Aachen-Rothe Erde station

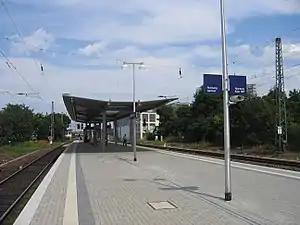
Newly rebuilt platform

Aachen-Rothe Erde station is a station in the German state of North Rhine-Westphalia on the Cologne–Aachen high-speed railway. It is located in the eastern Aachen district of Rothe Erde near the districts of Frankenberg, Forst and Ostviertel. It is classified by Deutsche Bahn as a category 4 station.